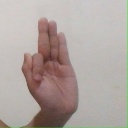
अक्षर: फ